Lever Bank Bleach Works

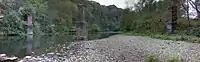
The bridge supports on the river. The bleach works were to the right of this image as it looks west.

Lever Bank Bleach Works was a Bleach Works at Ladyshore, near Little Lever, Bolton. The works was owned by Thomas Ridgway & Sons. Former British Prime Minister Tony Blair would appear to be a direct descendant of this family.